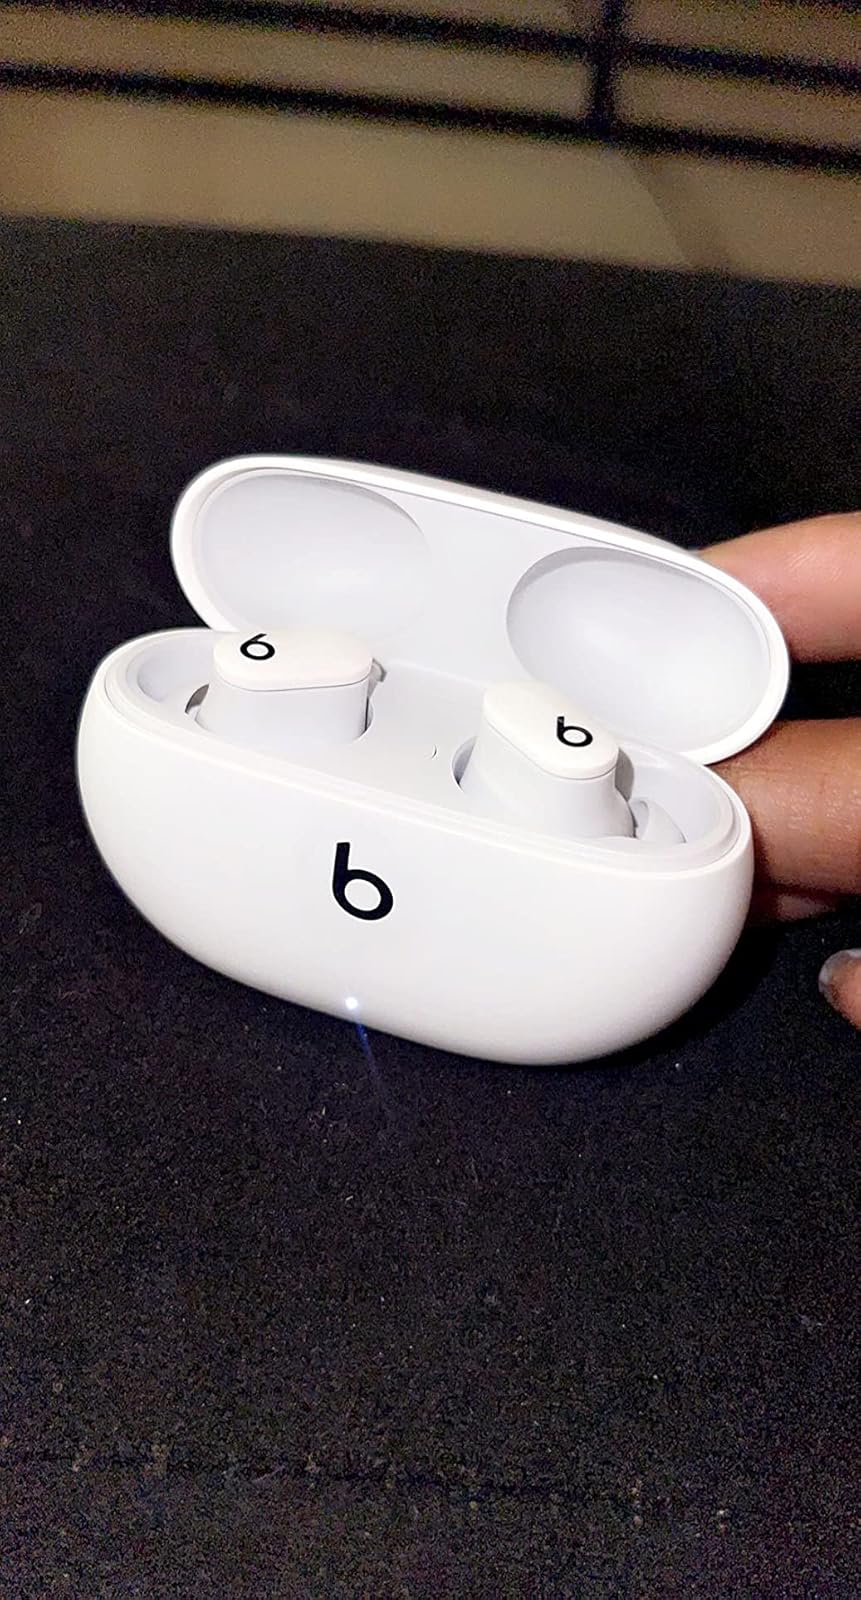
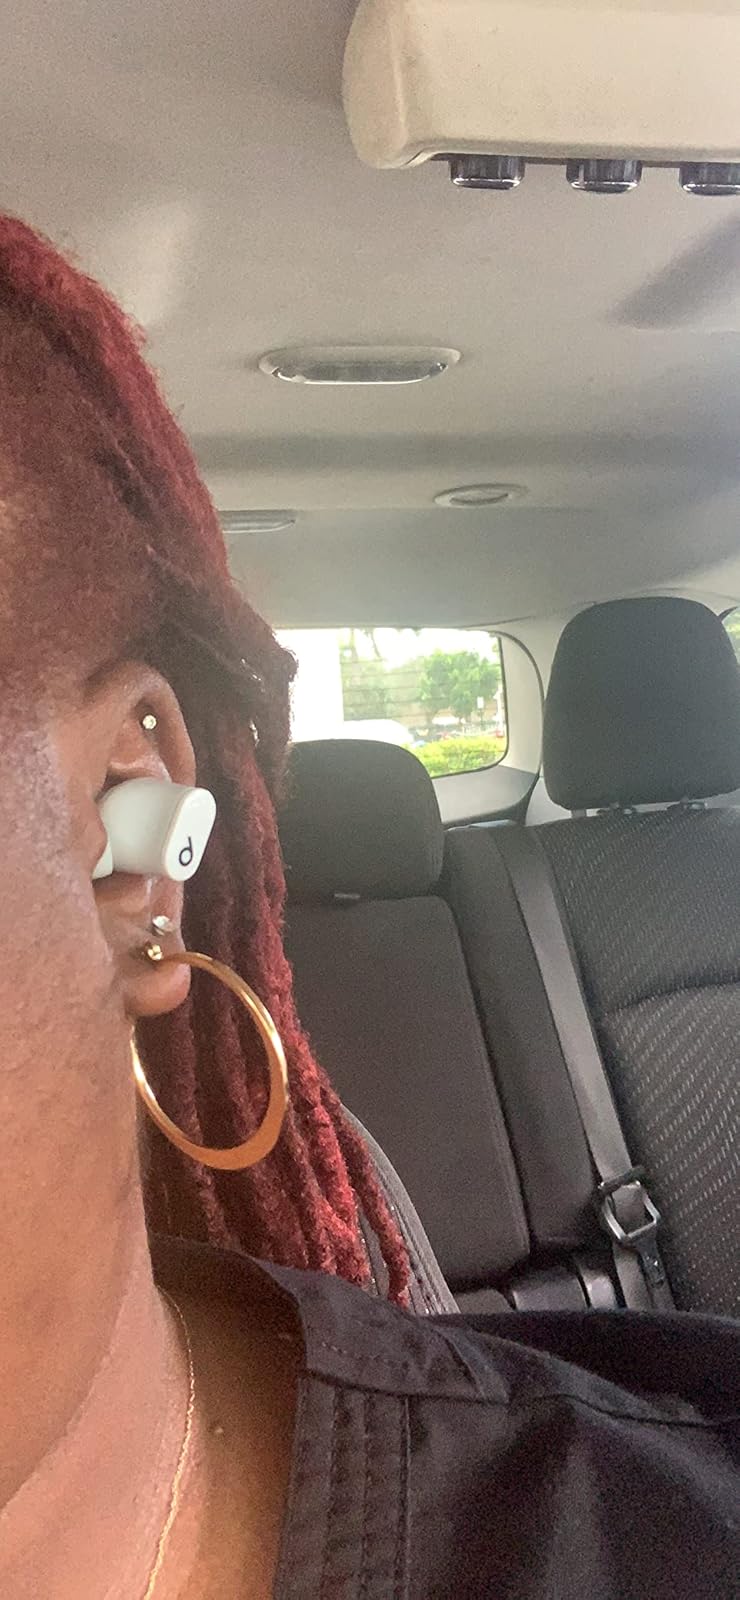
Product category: earbuds
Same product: yes